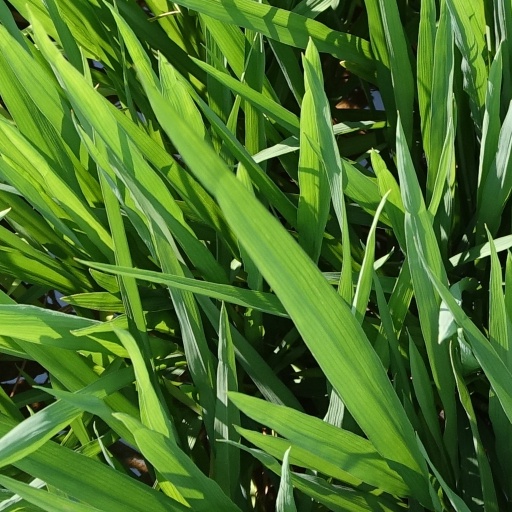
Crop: rice